Aimee Lou Wood

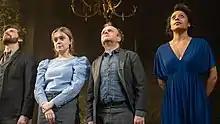
Wood (second from left) performing in "Uncle Vanya"

In 2020, Wood played Jess in "Hen", a short film directed by James Larkin. That same year, she was cast as Sonya Serebryakova in "Uncle Vanya", which was recorded during the COVID-19 pandemic at the Harold Pinter Theatre, and obtained both a cinematic release and a BBC national release in the same year. the production and Wood's performance were lauded by critics. Of her portrayal of Sonya, WhatsOnStage wrote, "she is a glorious, kind, gentle girl ... Her attempts at cheerfulness in the face of so much crushing disappointment are almost unbearable. [Wood] positively shines.""" Wood narrated an audiobook of "Wuthering Heights" by Emily Brontë, released 3 September 2020 by Penguin Audio.